Ophidia

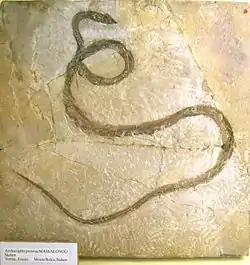
Fossil of "Archaeophis proavus".

Many researchers believe that snakes share a common marine ancestry with mosasaurs, a suggestion advanced in 1869 by Edward Drinker Cope, who coined the term Pythonomorpha to unite them. The idea lay dormant for more than a century, to be revived in the 1990s. The mosasaurs were aquatic varanid lizards from the Cretaceous—which in turn are derived from Aigialosaurids. According to this hypothesis, the fused, transparent eyelids of snakes are thought to have evolved to combat marine conditions (corneal water loss through osmosis), and the external ears were lost through disuse in an aquatic environment. This ultimately led to an animal similar to today's sea snakes. In the Late Cretaceous, snakes recolonized land, and continued to diversify into today's snakes. Fossilized snake remains are known from early Late Cretaceous marine sediments, which is consistent with this hypothesis; particularly so, as they are older than the terrestrial "Najash rionegrina". Similar skull structure, reduced or absent limbs, and other anatomical features found in both mosasaurs and snakes led to a positive cladistical correlation, and some of these features are shared with varanids.